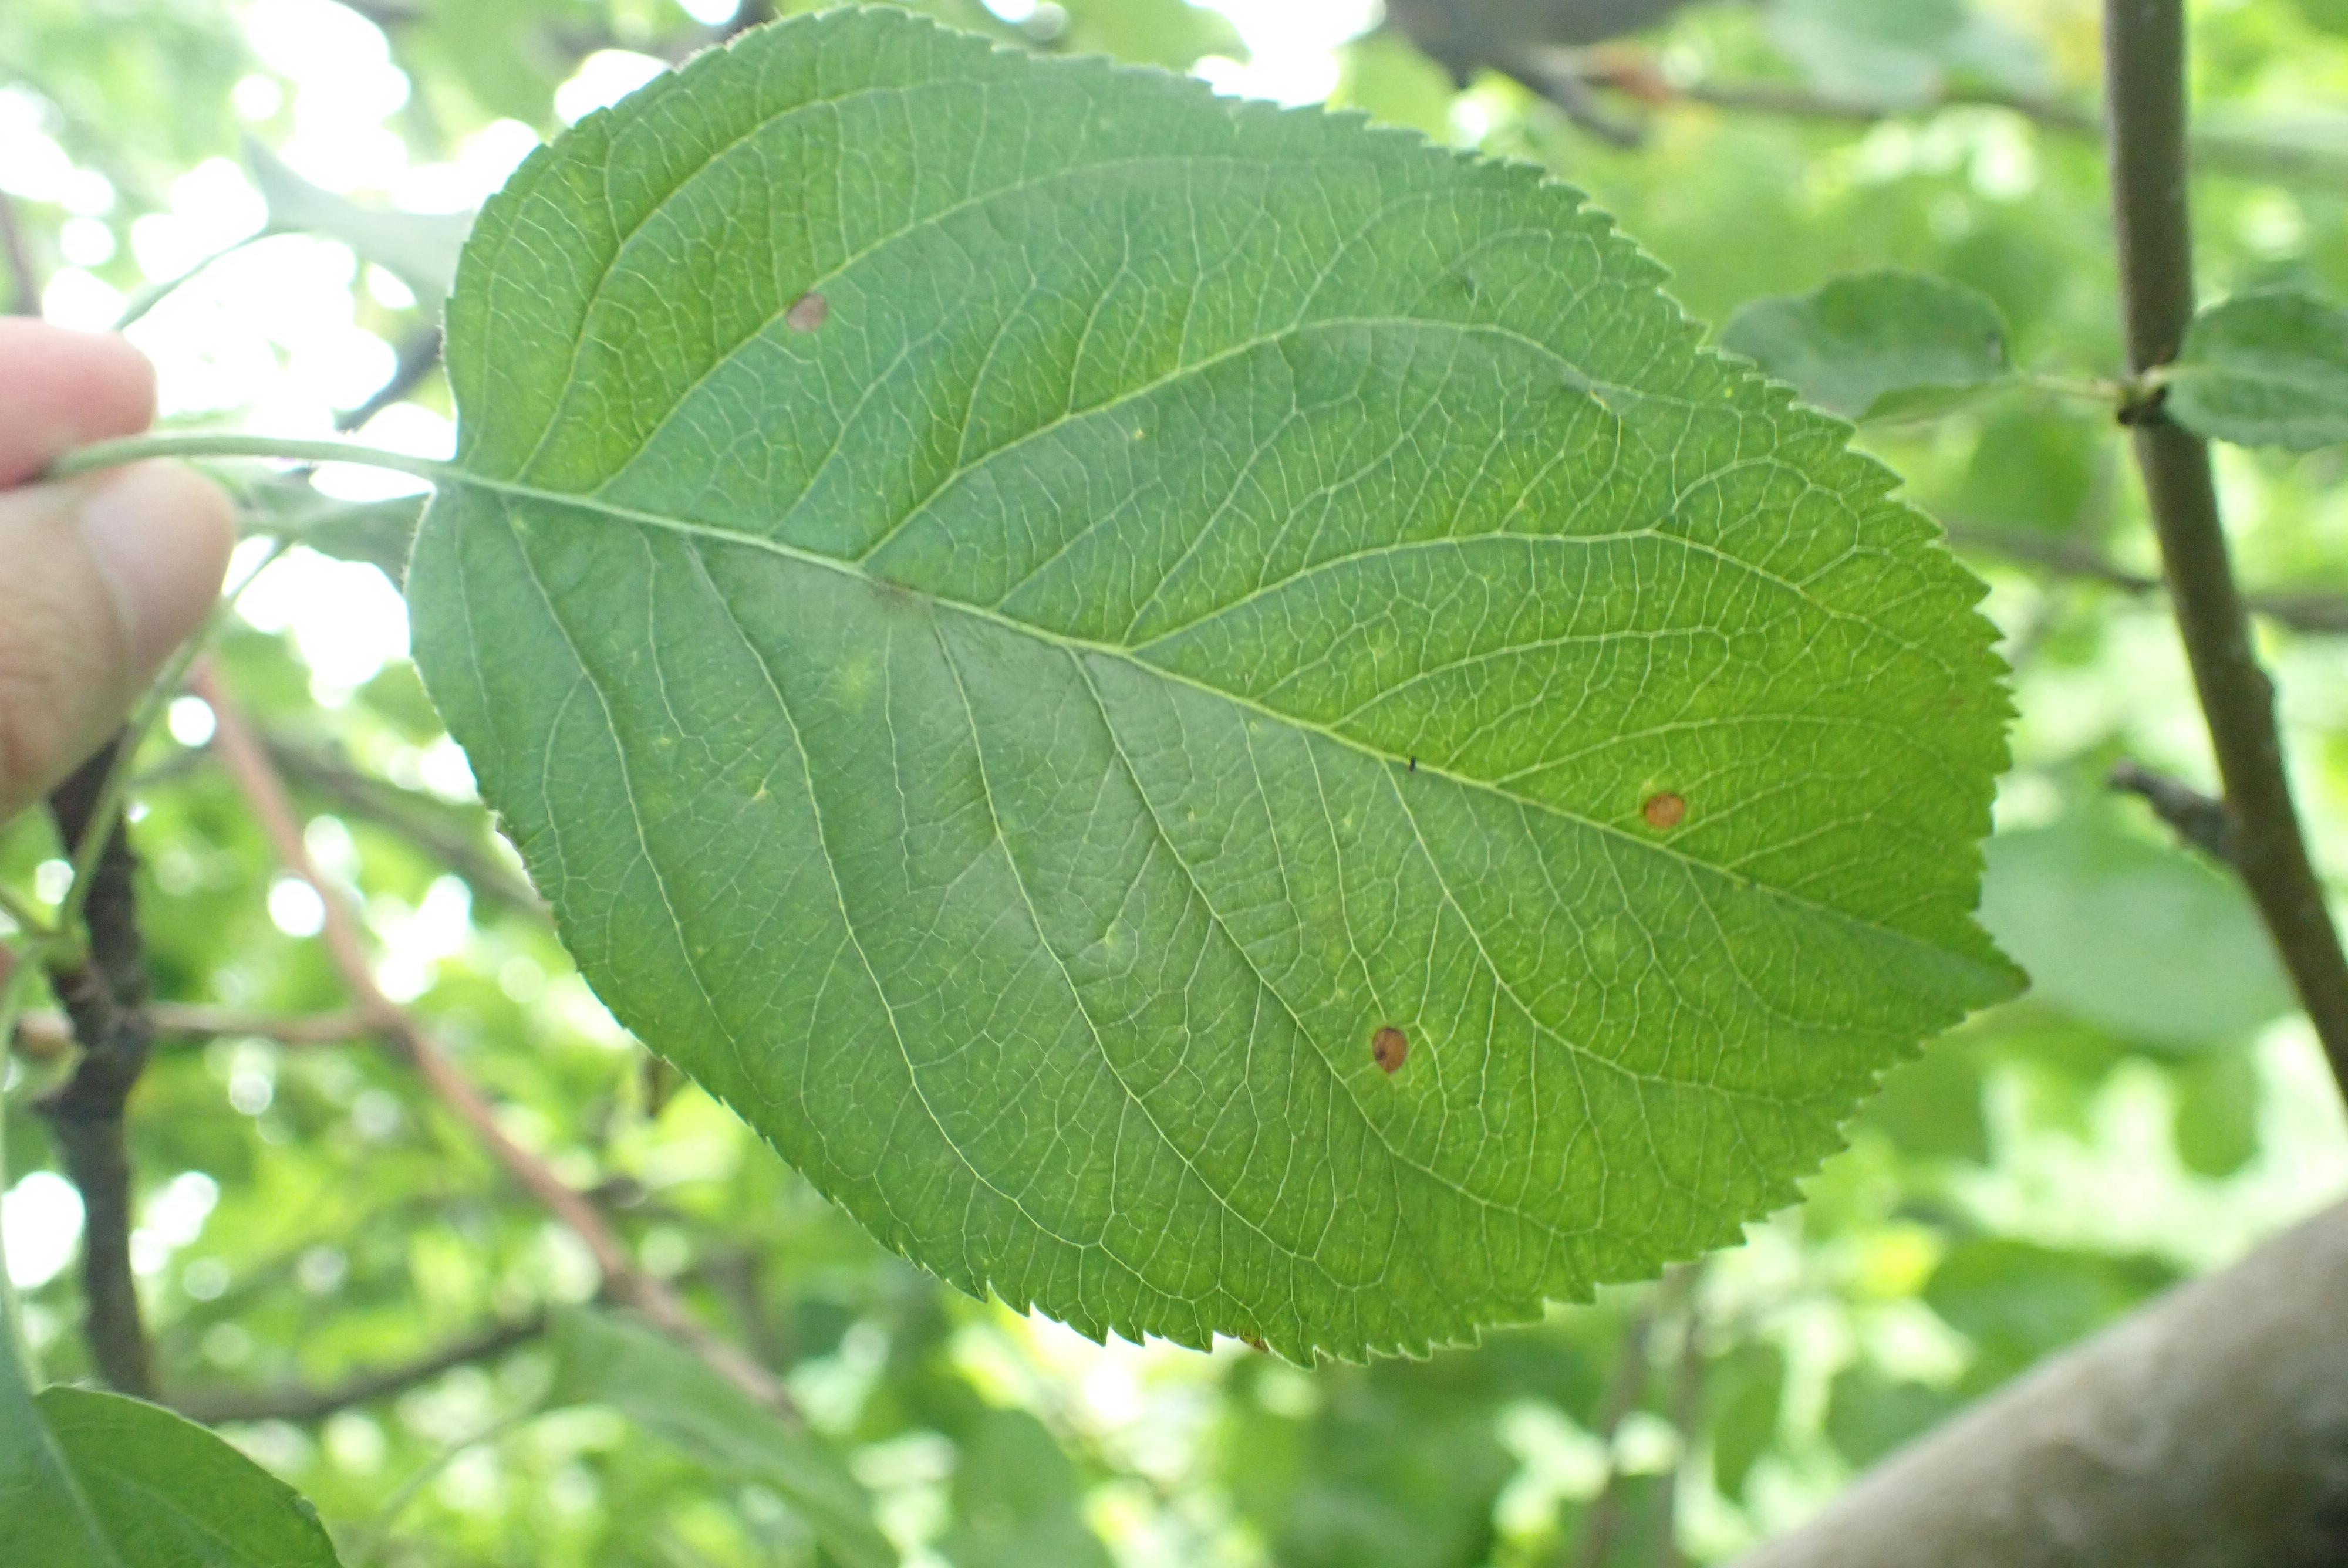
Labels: frog_eye_leaf_spot